El Clásico

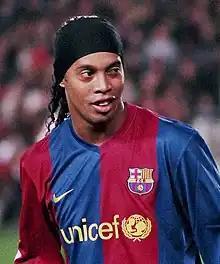
In 2005, Ronaldinho became the second Barcelona player, after Diego Maradona in 1983, to receive a standing ovation from Real Madrid fans at the Santiago Bernabéu.

During the last decades, the rivalry has been augmented by the modern Spanish tradition of the "pasillo", where one team is given the guard of honor by the other team, once the former clinches the La Liga trophy before El Clásico takes place. This has happened on three occasions. First, during El Clásico that took place on 30 April 1988, in which Real Madrid had won the league championship in the previous round; then three years later, when Barcelona won the championship two rounds before El Clásico on 8 June 1991; and most recently on 7 May 2008, when Real Madrid had won the championship. In May 2018, Real Madrid refused to perform the "pasillo" for Barcelona even though the latter had already wrapped up the championship a round prior to their meeting. Real Madrid's coach at the time, Zinedine Zidane, reasoned that Barcelona also refused to perform it five months earlier, on 23 December 2017, when Real Madrid were the FIFA Club World Cup champions.